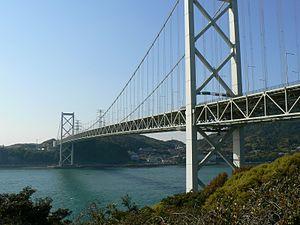
Le pont de Kanmonkyo est un pont suspendu qui franchit le détroit de Kanmon au Japon